Sannohe District, Aomori

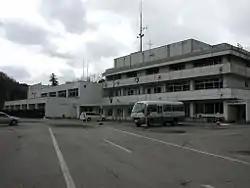
Shingō Village Office

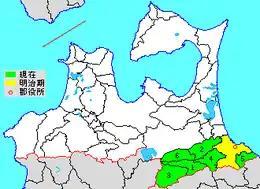
Location of Sannohe-gun, Aomori Prefecture, highlighted in green; with former areas in yellow.

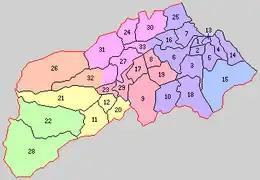
Colored areas are in this district.

As of June 1, 2019, the district has an estimated population of 63,205 and a density of 65.2 persons per km. The total area was 969.34 km.